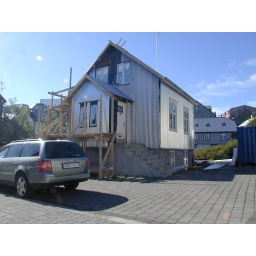
The most common building type in Reykjavik: a two story house covered with corrugated sheet metal.